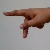
The image shows a hand gesture representing the letter 'P' in Indian Sign Language.